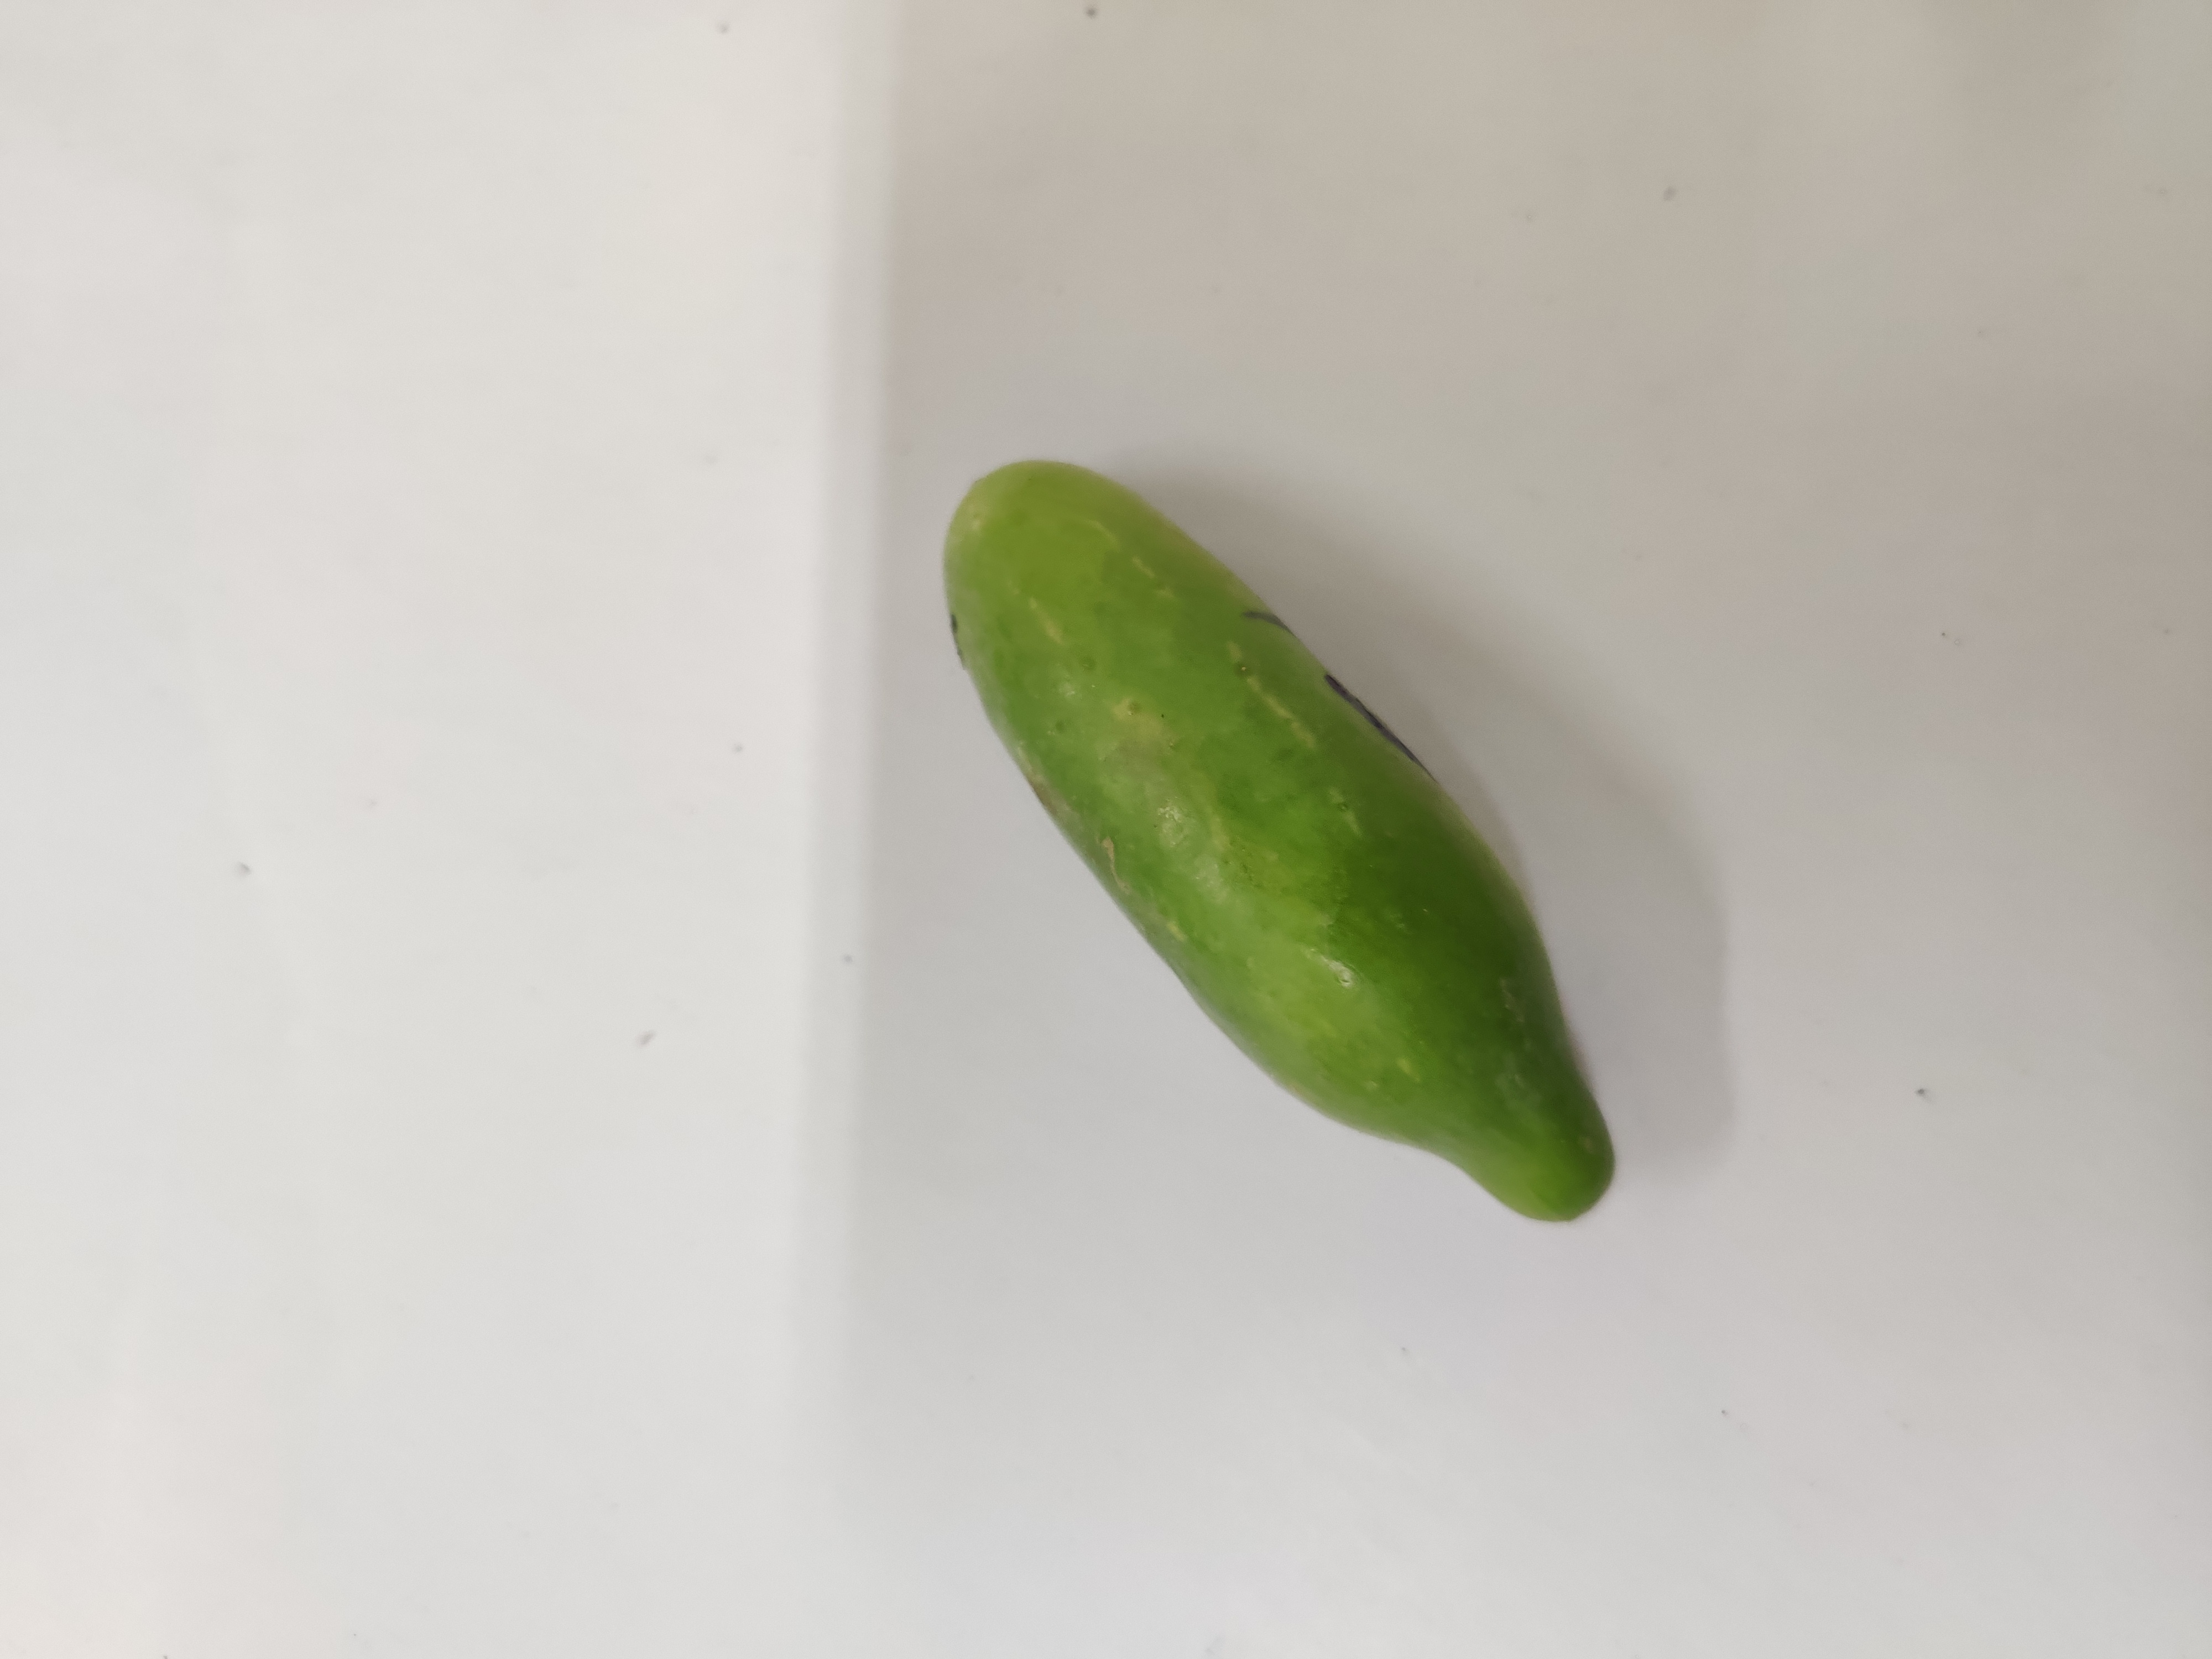
Crop: Ivy Gourd
Condition: Fresh